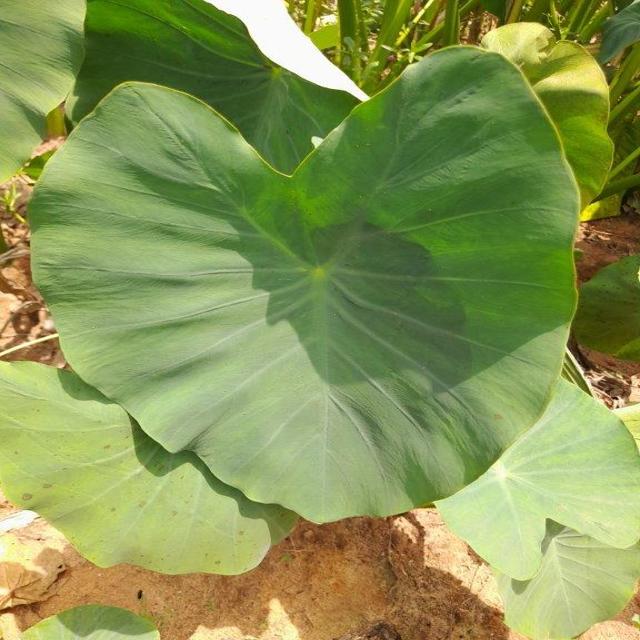
Label: Healthy